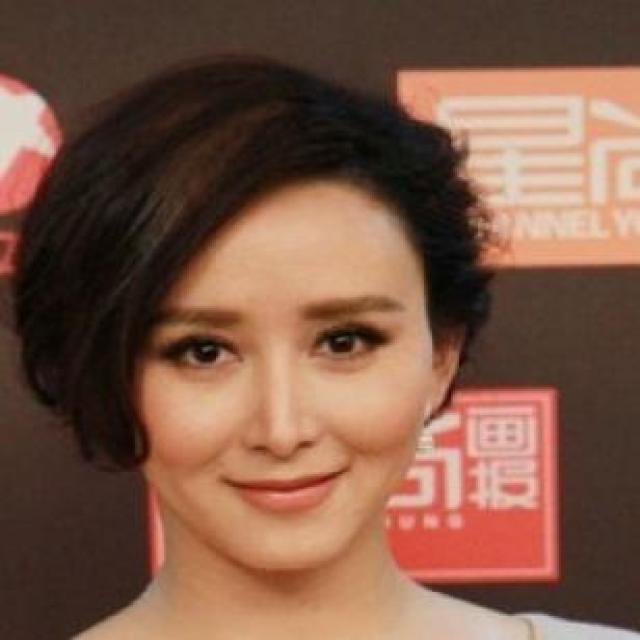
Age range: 21-44